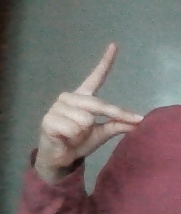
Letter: ta